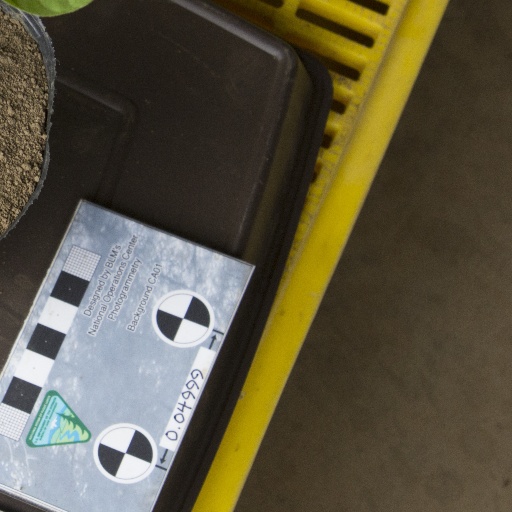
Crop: soybean